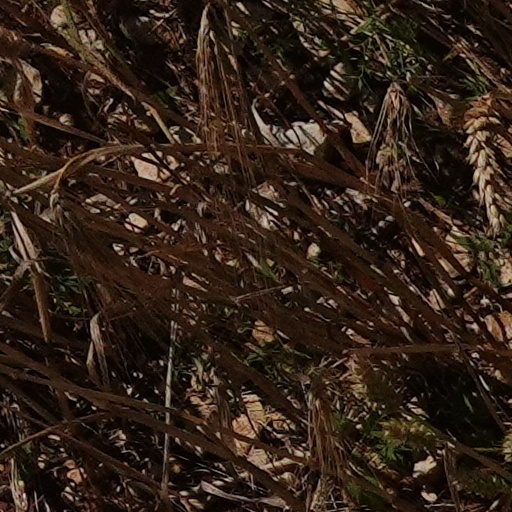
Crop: wheat